Interstate 290 (New York)

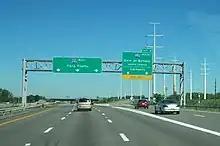
I-290 westbound near I-990

Near Williamsville, I-290 turns southward and intersects NY 5 (Main Street) at a modified cloverleaf interchange. I-290 terminates at a semi-directional T interchange with the New York State Thruway (I-90) a half-mile to the south on the Amherst–Cheektowaga town line. This interchange is colloquially referenced as "The Blue Water Tower" due to its proximity to a large blue water tower on the Amherst–Cheektowaga town line.